Virginia Wing Civil Air Patrol

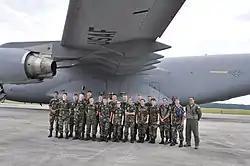
Virginia Wing, Civil Air Patrol Encampment Cadets pose with C17 after touring the aircraft with US Air Force personnel.

In May 2020, the Virginia Wing began assisting the Virginia National Guard in its response to the 2020 coronavirus pandemic by transporting coronavirus tests to and from the Eastern Shore.